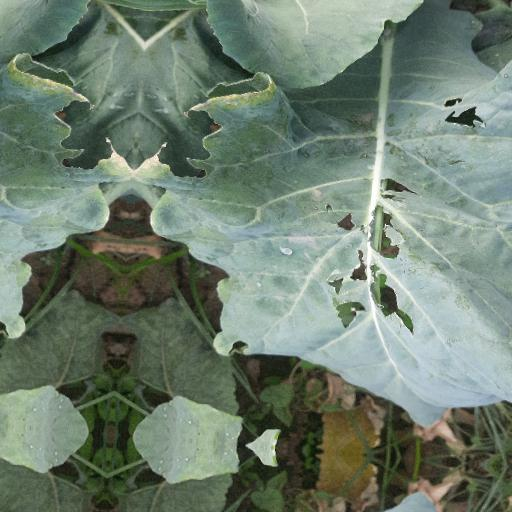
Label: Black Rot